Grands Projets of François Mitterrand

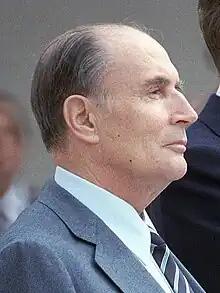
Mitterrand in 1984 at a time when the project was at its peak

Built between 1981 and 1998, the "Grands Projets" were constructed of similar materials, in less than two decades, within an urban landscape, and displaying related ideologies. Several of the monuments would display transparency, reflection, and abstract form. Considered to be visible, durable and controversial elements of Mitterrand's years in office, the "Grands Travaux" (or "Grands Projets Culturels") were officially known as the "Grandes Operations d'Architecture et d'Urbanisme". François Mitterrand's Socialist government of the 1980s was strongly focused on promoting culture, and it was one of the centerpieces of his presidency. Mitterrand's government allocated more money into art than had ever been seen in the past or since. They were commissioned to celebrate the 200th anniversary of the French Revolution.